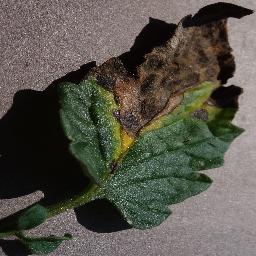
Label: Tomato___Early_blight